Blue Mosque, Istanbul

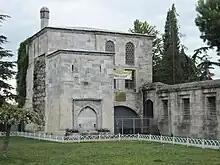
The primary school on the east side of the complex

The Blue Mosque is one of the five mosques in Turkey that has six minarets (one in the modern Sabancı Mosque in Adana, the Muğdat Mosque in Mersin, Çamlıca Mosque in Üsküdar and the Green mosque in Arnavutköy). According to folklore, an architect misheard the Sultan's request for "altın minareler" (gold minarets) as "altı minare" (six minarets), a feature then-unique to the mosque of the Ka'aba in Mecca. When criticized for his presumption, the Sultan then ordered a seventh minaret to be built at the Mecca mosque.